Sky position (RA, Dec in degrees): 128.48, 27.365
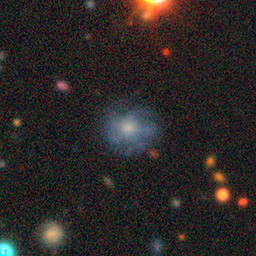
Galaxy morphology: Unbarred Tight Spiral Galaxies